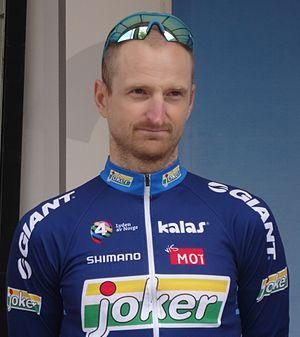
Reportage photographique réalisé le mercredi 27 août à l'occasion du départ de la Druivenkoers Overijse 2014 à Huldenberg, Belgique.
Reidar Bohlin Borgersen, né le 10 avril 1980 en Norvège, est un coureur cycliste norvégien.
La saison 2014 de l'équipe cycliste Joker est la huitième de cette équipe.